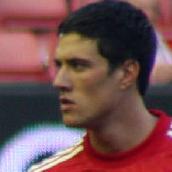
Age: 19